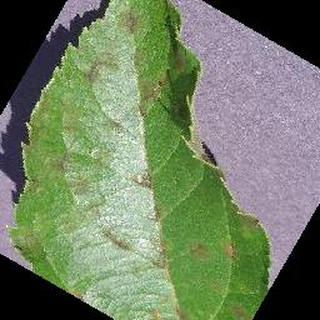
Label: apple_apple_scab